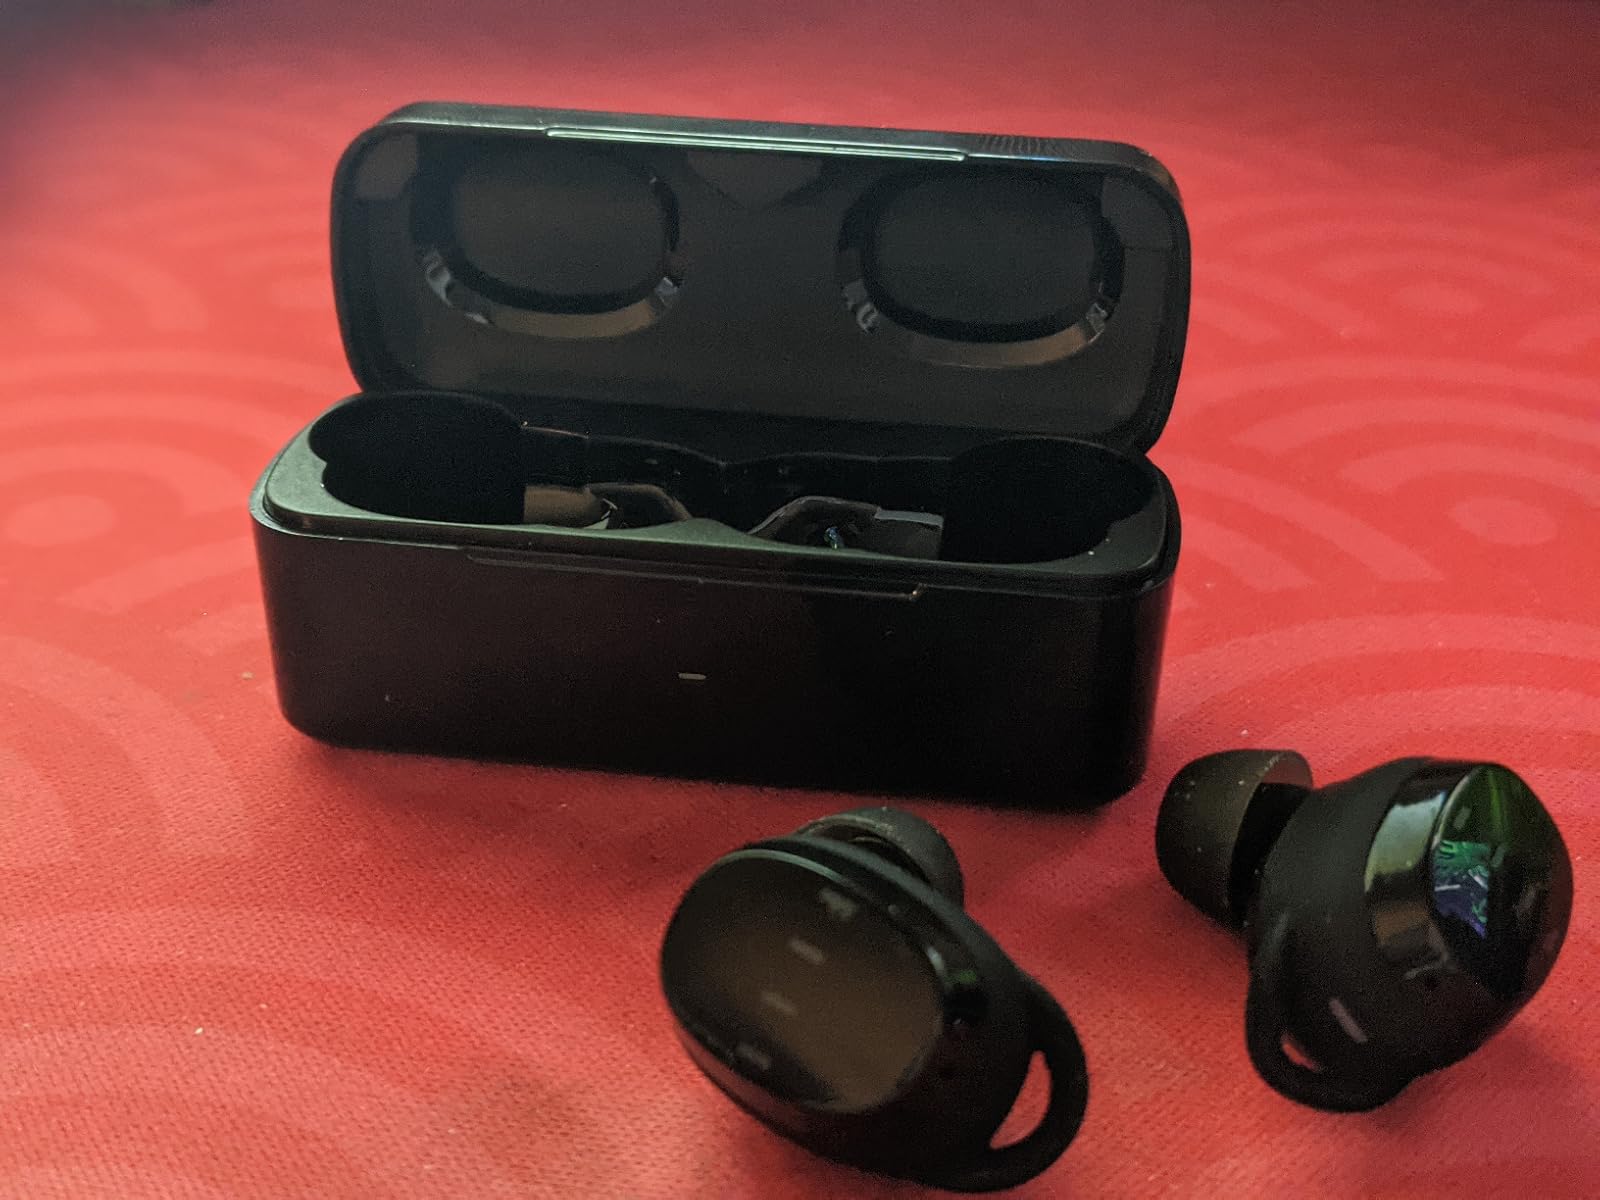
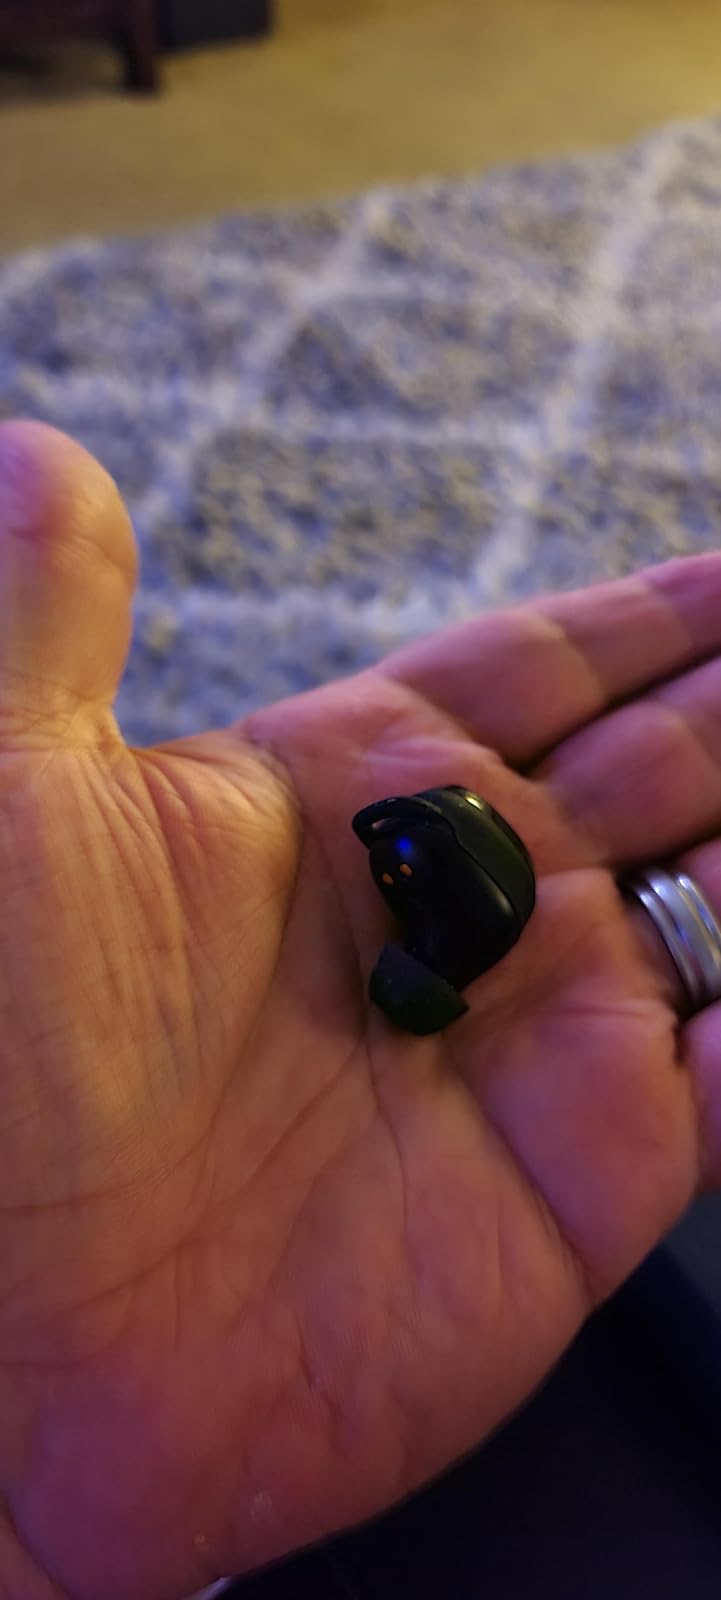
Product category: earbuds
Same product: yes